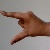
The image shows a hand gesture representing the letter 'Z' in Indian Sign Language.